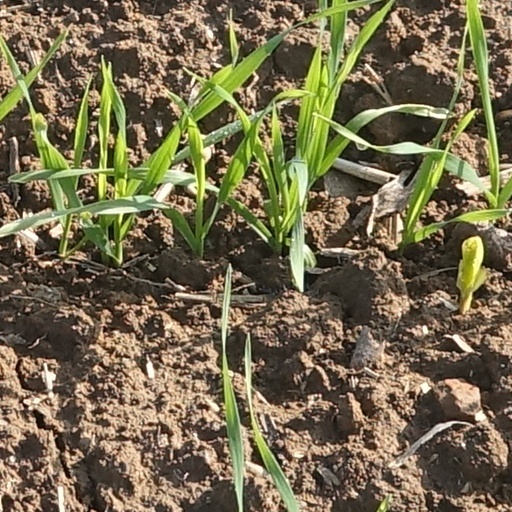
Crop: wheat